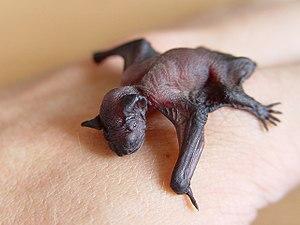
La Pipistrelle commune est une petite espèce de chauve-souris européenne, de la famille des Vespertilionidés, caractérisée par l’absence de feuille nasale et la présence de tragus.